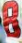
Number: 8